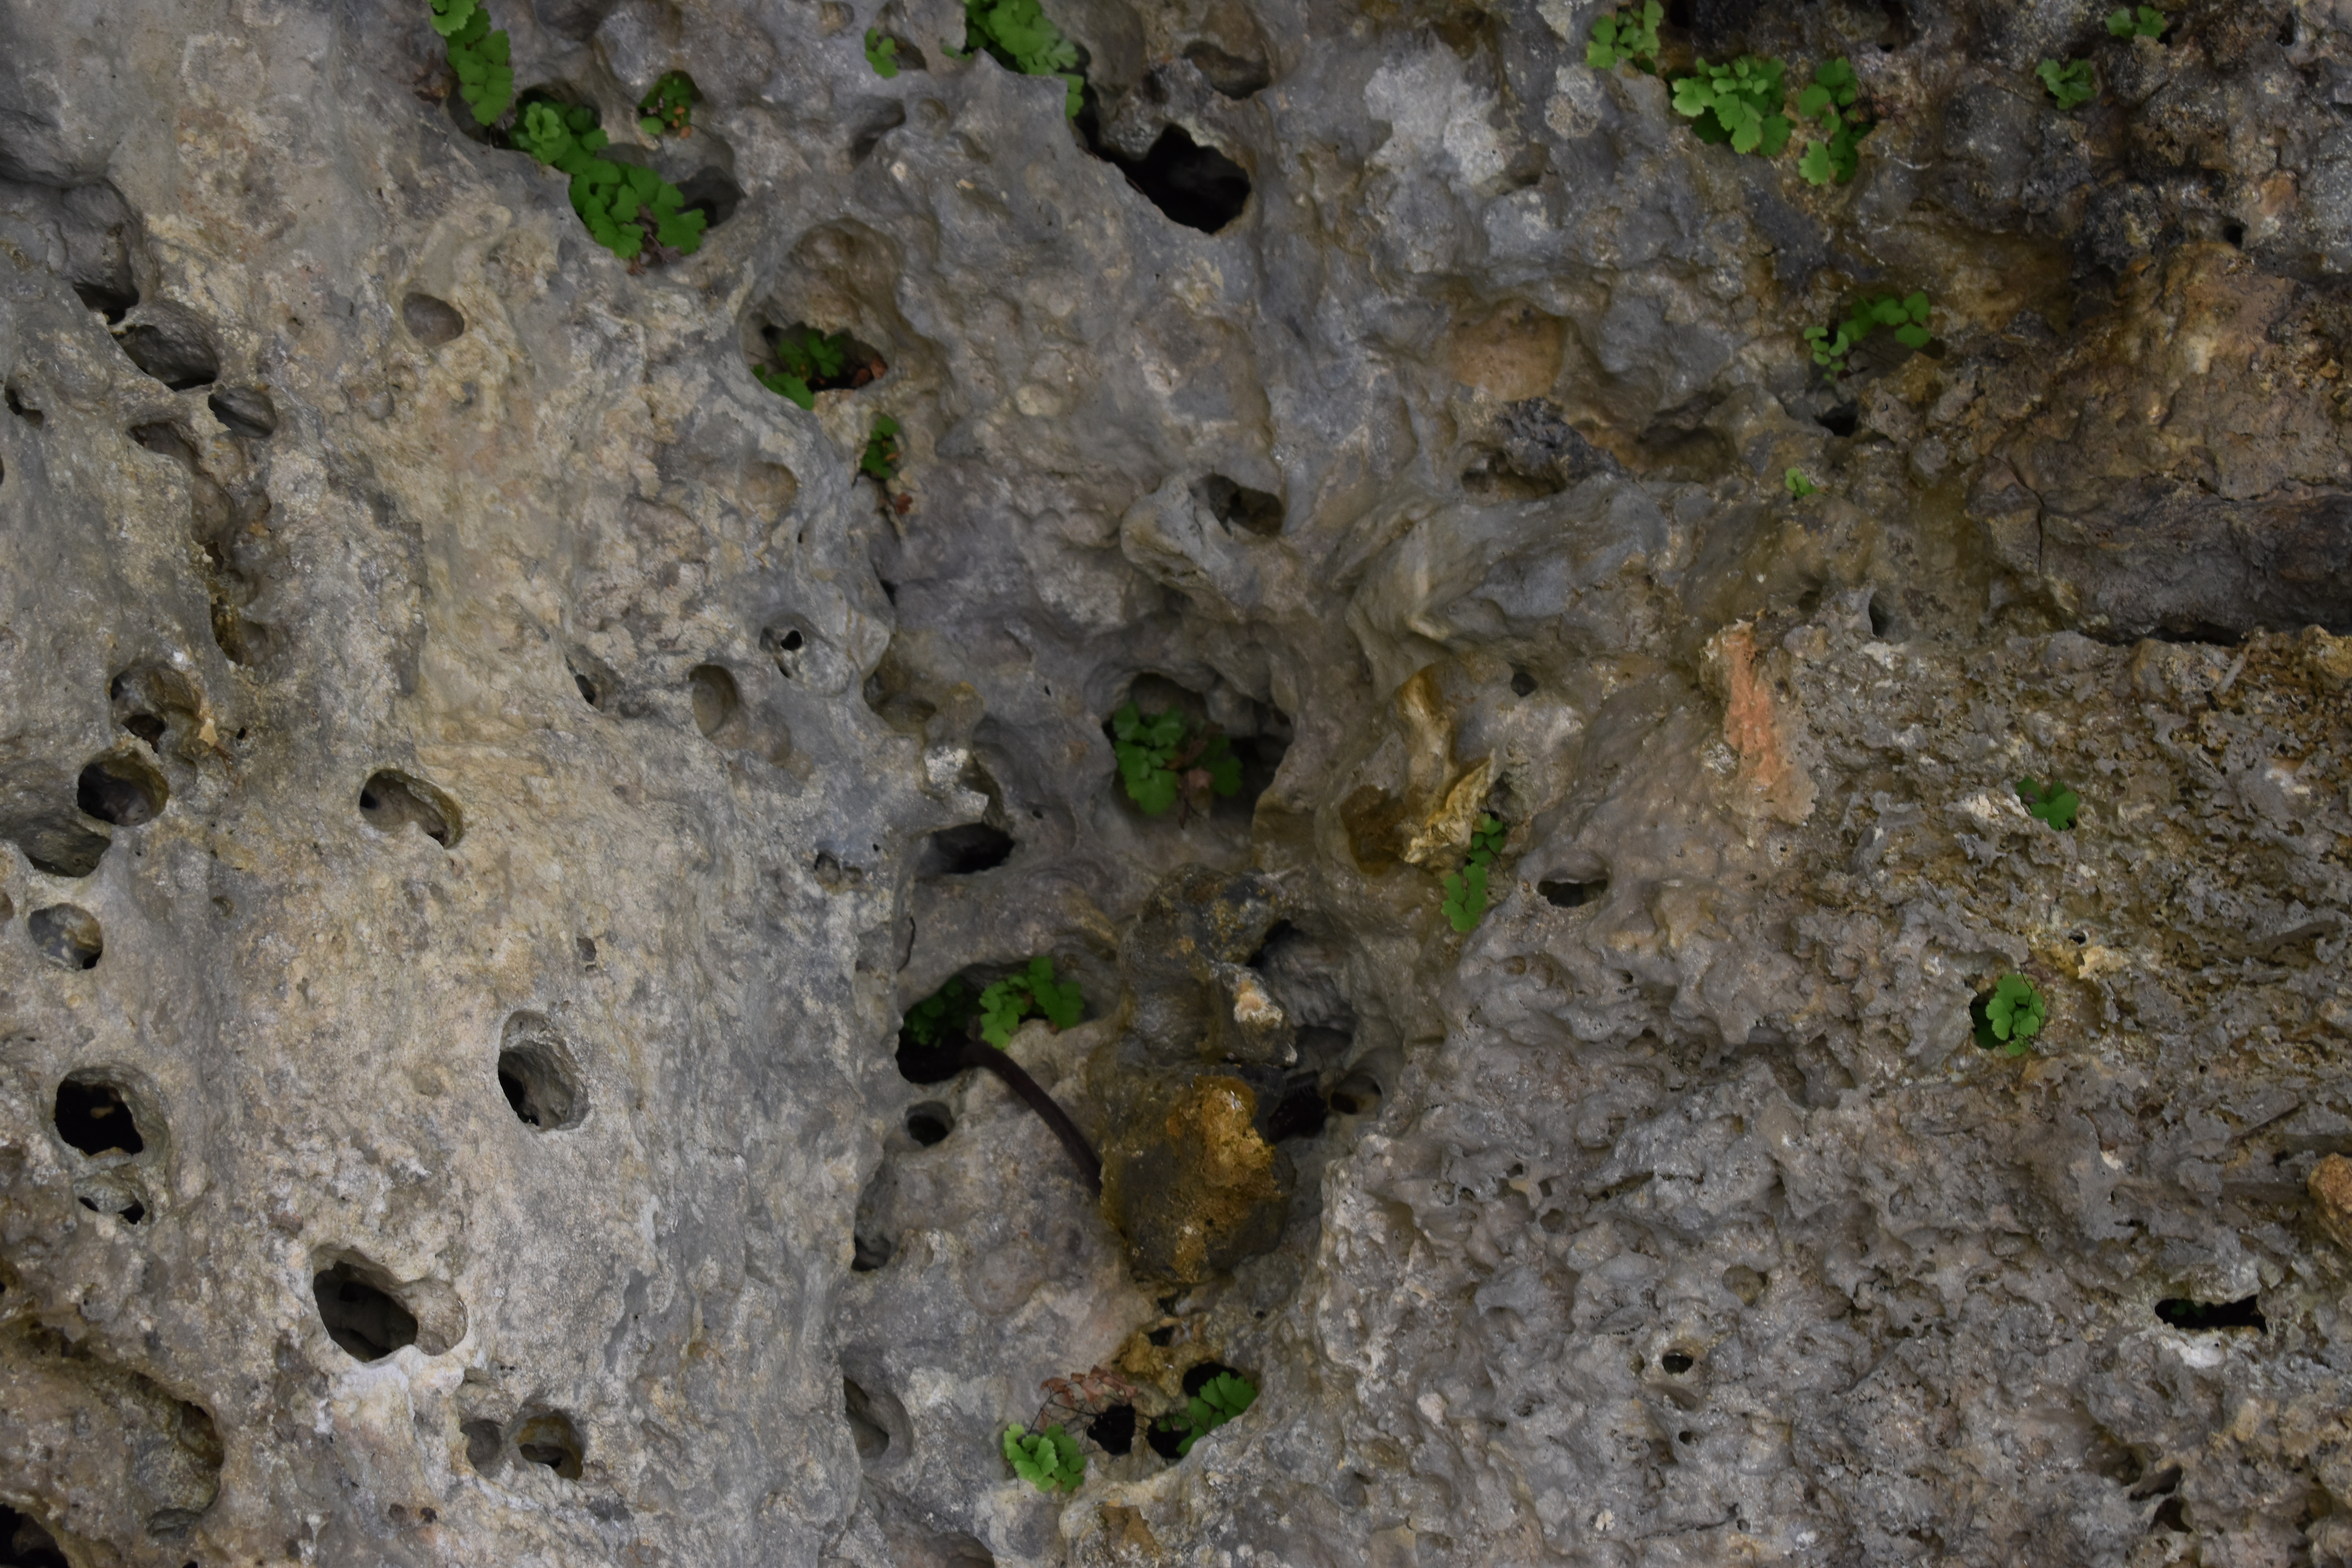
beach, rocks, okinawa, japan, winter, rock, geology, bedrock, organism, formation, outcrop, soil, plant, moss, igneous rock